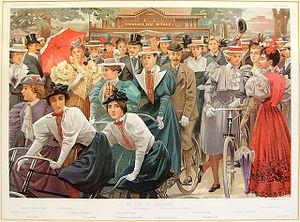
Le prince Grégoire Bibesco-Bassaraba de Brancovan était un prince franco-roumain.